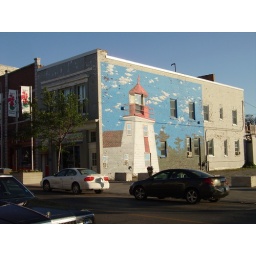
Mural on Bay street in Midland, west of King street. The artist incorporated the building into the window of the lighthouse.